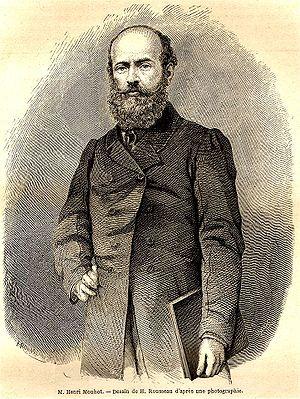
Alexandre Henri Mouhot est un naturaliste et explorateur français de l'Asie du Sud-Est.